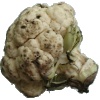
Label: cauliflower